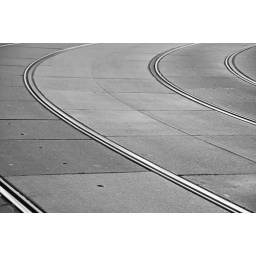
Tracks of the street cars in Vienna, Austria